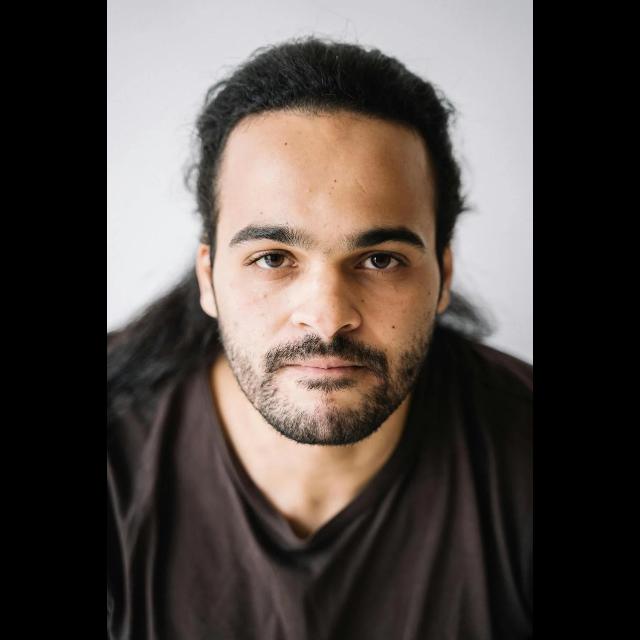
Portrait style: Real Portrait